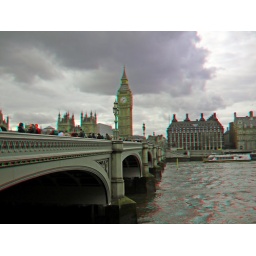
Westminster bridge and Big Ben London SE1 in anaglyph 3D red blue / cyan glasses